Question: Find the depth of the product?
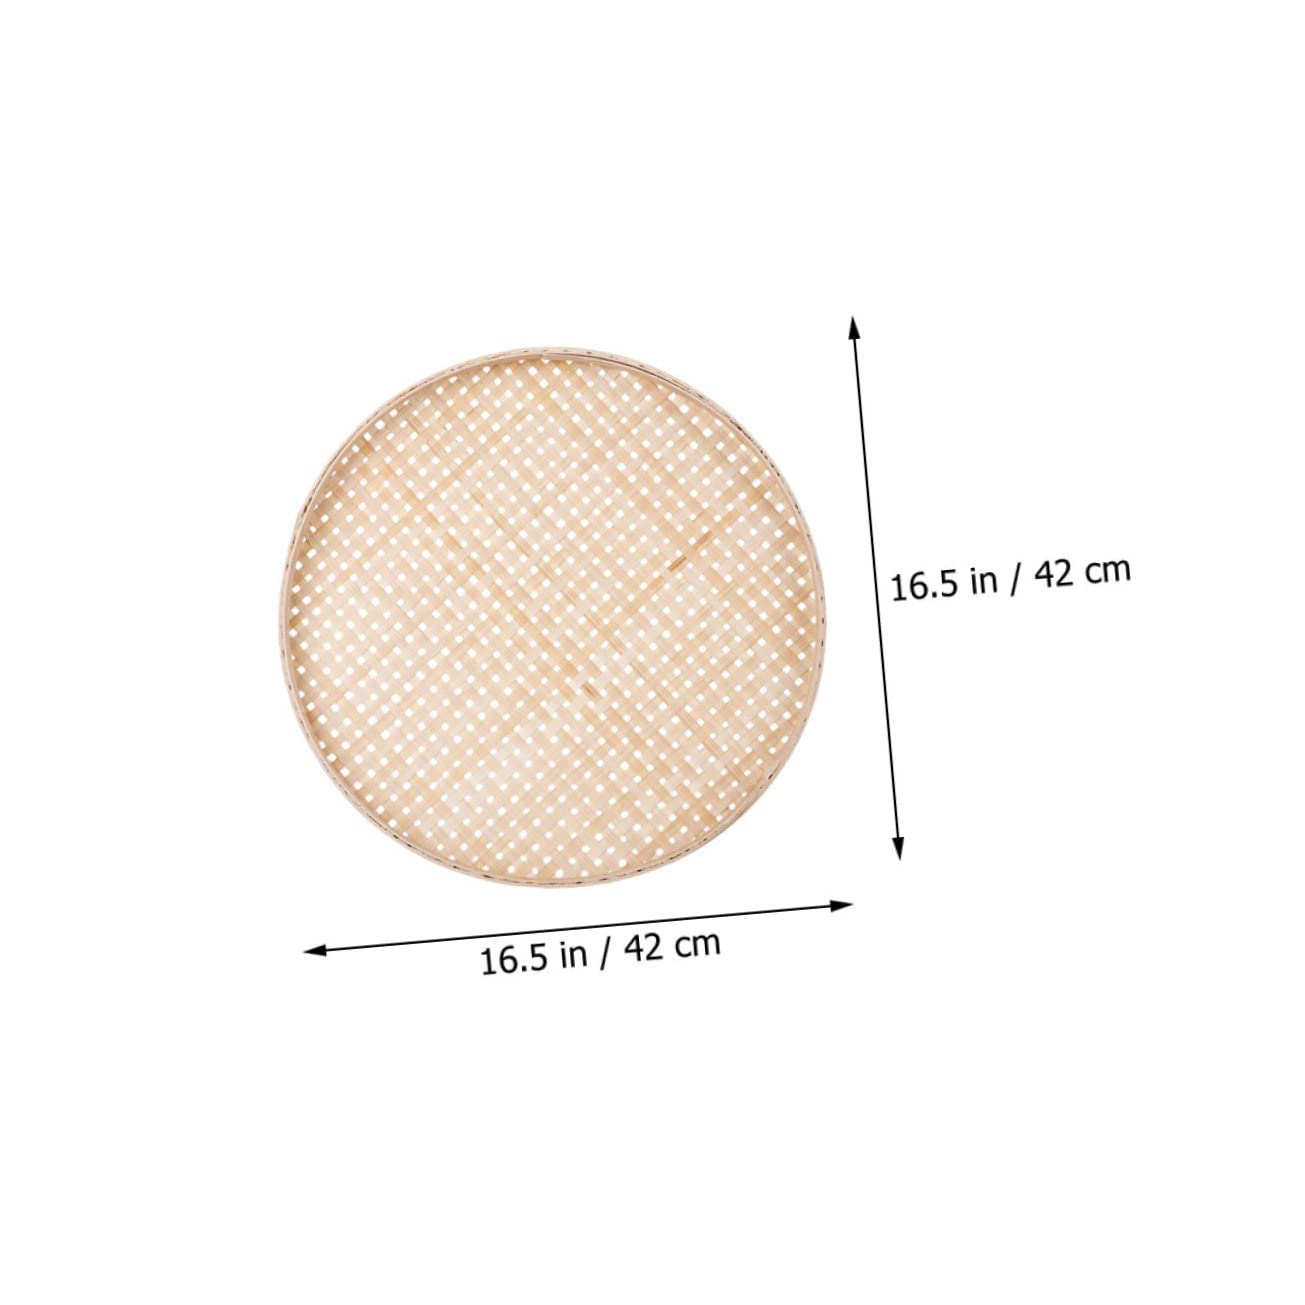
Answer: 16.55 inch